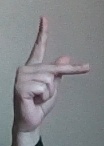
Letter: dha